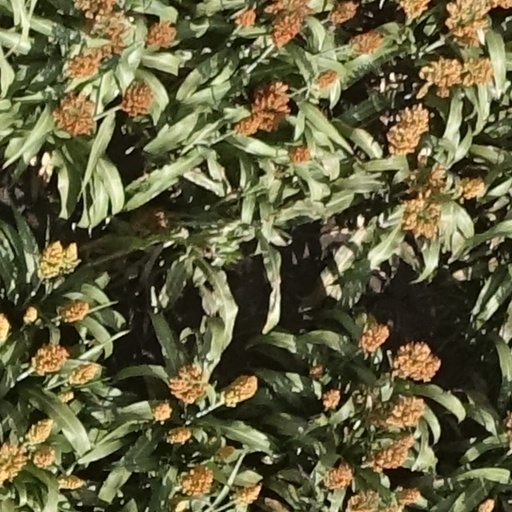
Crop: sorghum